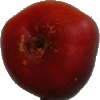
Label: Nectarine Flat 1